Spanish Air and Space Force

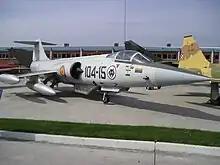
Former F-104 Starfighter of the Spanish Air Force

The Blue Squadron was an air unit that fought alongside the Axis Powers at the time of the Blue Division, "Division Azul" Spanish volunteer formation in World War II. The operated with the Luftwaffe on the Eastern Front and took part in the battle of Kursk. This squadron was the ""/JG 27 "Afrika" of the VIII Fliegerkorps, Luftflotte 2.